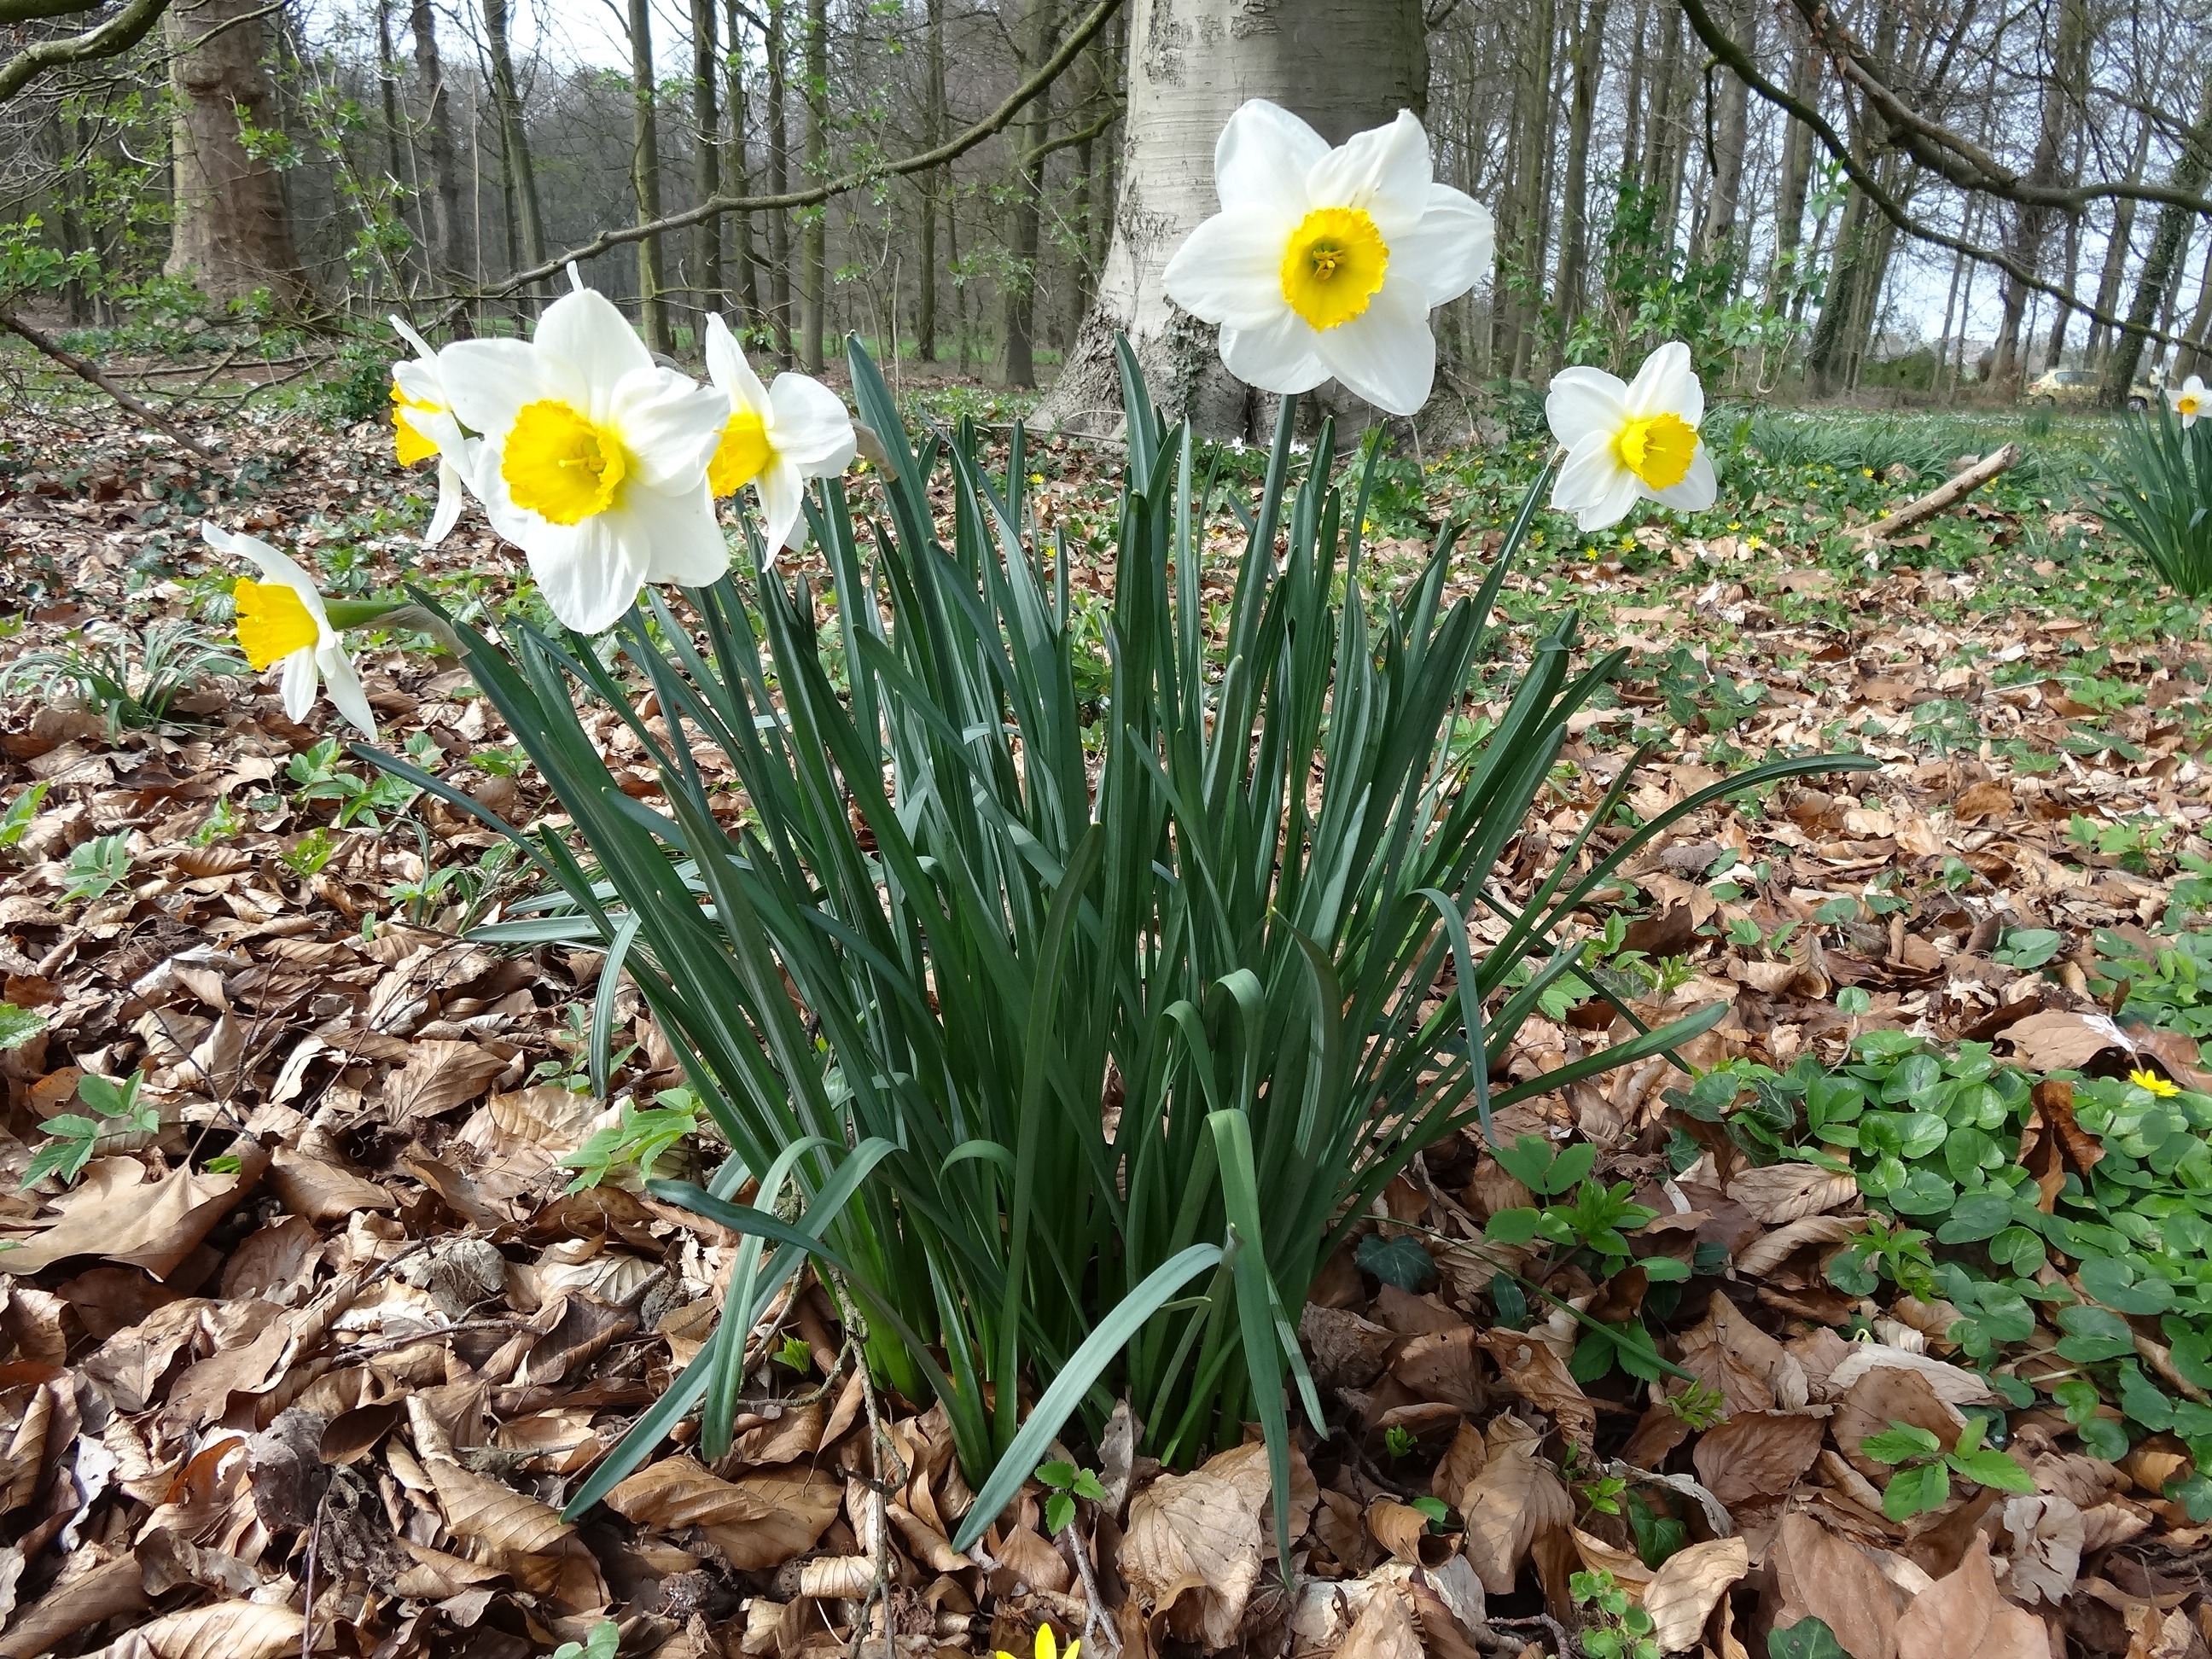
plant, flower, spring, herb, botany, yellow, garden, flora, narcissus, narcis, flowering plant, easter flower, land plant